National University of Ostroh Academy

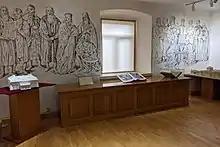
Museum of History

It was pretty challenging to revive a higher education institution in a small town, in a state that had just recovered its independence and did not know enough about its own history.